All Saints Church, Maidstone

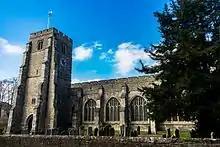
South side of the church

All Saints is a parish church in Maidstone, Kent. It is a Grade I listed building and has been described as the grandest Perpendicular style church in Kent.